Xiamen

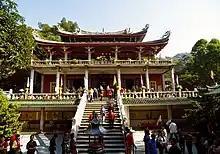
Buddhist library, Nanputuo Temple

Xiamen Wushipu oil painting village has been named as "the second of the world oil painting industry base" and the second batch of national cultural (art) industry base" by the China artist association and the culture property department of Culture Ministry.